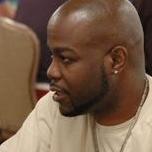
Age: 36